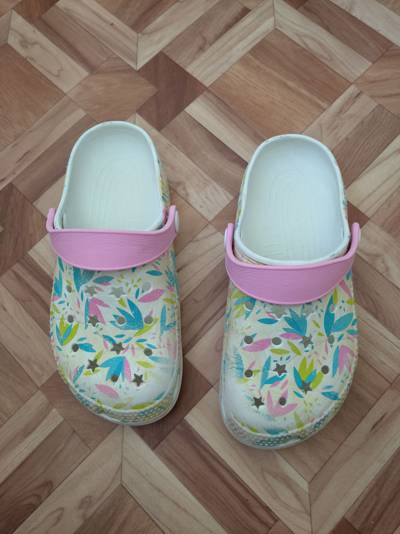
Waste category: shoes